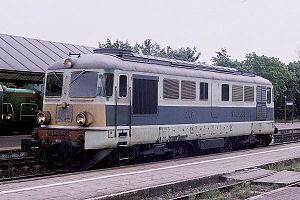
Electroputere est une compagnie roumaine fondée à Craiova en 1949, principal fournisseur national de matériel électrique de toutes sortes.